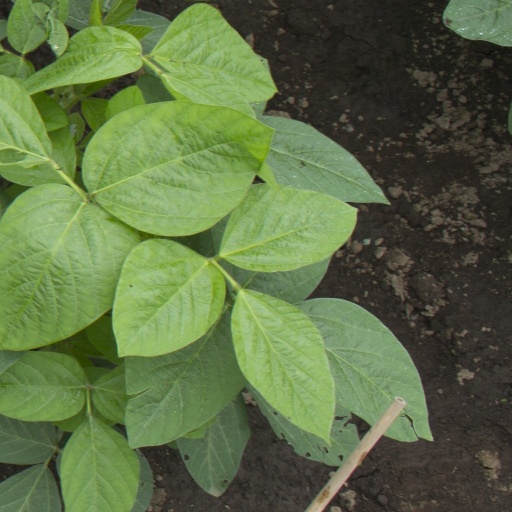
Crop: soybean